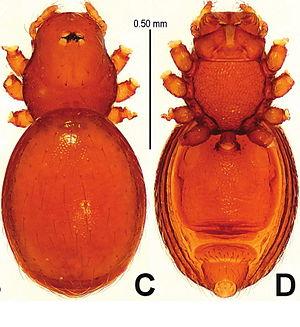
Tetrablemma est un genre d'araignées aranéomorphes de la famille des Tetrablemmidae.
Tetrablemma ziyaoense est une espèce d'araignées aranéomorphes de la famille des Tetrablemmidae.